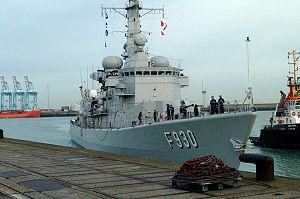
L’Armée belge est l'armée nationale de Belgique.
Le Léopold Iᵉʳ est une frégate de classe Karel Doorman de la Marine belge. Son numéro de coque est le F930.
La base navale de Zeebruges est la plus importante base navale de la marine belge. Elle est située à Zeebruges, le long de la Mer du Nord dans la province de Flandre-Occidentale, en Belgique.